Jacob Grimmer

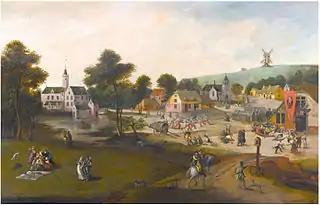
Entrance to a village with peasants carousing

In his earliest landscape drawing of a "View over a tree-covered hill towards a village on a river" (1573, Kunsthalle Hamburg) and in the series of paintings of the "Four Seasons" (1577, Museum of Fine Arts (Budapest) Jacob Grimmer showed a preference for depicting realistic flat Flemish landscapes with villages and farmhouses and populated with rural residents. The small figures in these scenes are set in graduated zones of recession along rolling hills towards a horizon in the middle of the panel. These landscapes with figures and small anecdotal scenes are rendered in a naturalist manner. Grimmer abandoned the contrived world landscape of the earlier generation in favour of a simplicity and authenticity never seen before.